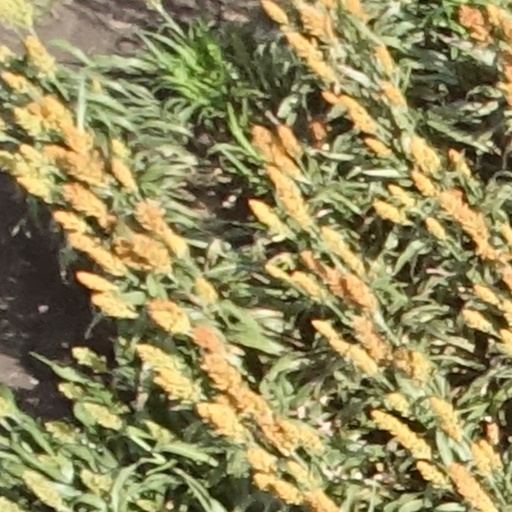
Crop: sorghum